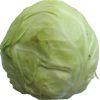
Label: Cabbage white 1